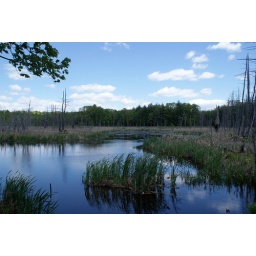
water near bike trail